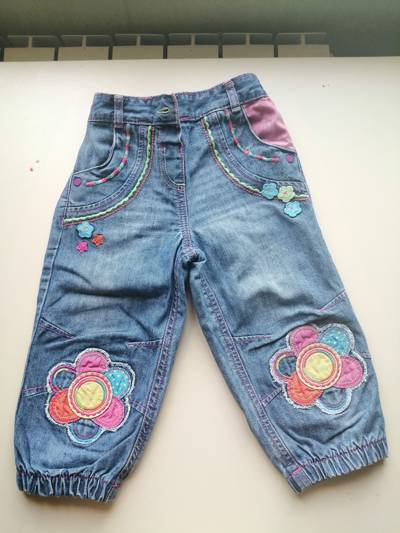
Waste category: clothes